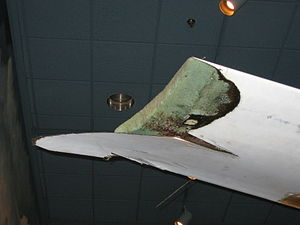
Rutan Voyager / Jordomflyvning
Voyagers beskadigede venstre vingespids
Rutan Model 76 Voyager var den første flyvemaskine som fløj jorden rundt uden at stoppe eller påfylde brændstof. Piloterne var Dick Rutan og Jeana Yeager. Flyet lettede fra Edwards Air Force Base's 4.600 m lange startbane i Mojaveørkenen den 14. december 1986, og landede 9 dage, 3 minutter og 44 sekunder senere den 23. december, og satte derved rekord for den mest langvarige flyvning. Flyet fløj i en vestlig retning 42.432 km; den distance som FAI godkender er dog 40.212 km, i en gennemsnitshøjde af 11.000 fod. Dette slog en tidligere rekord for længste flyning som var sat af en besætning fra United States Air Force som fløj et Boeing B-52 fly som fløj 20.168 km i 1962.